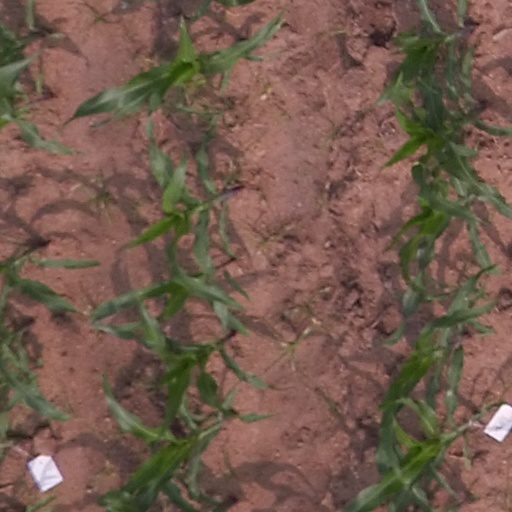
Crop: maize; corn